Question: Please indicate a possible affordance area of the bench that can be used for sitting
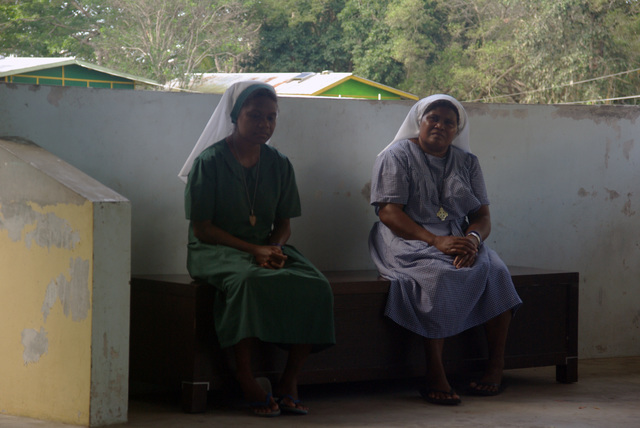
Answer: [135.5, 248.5, 574.5, 295.5]